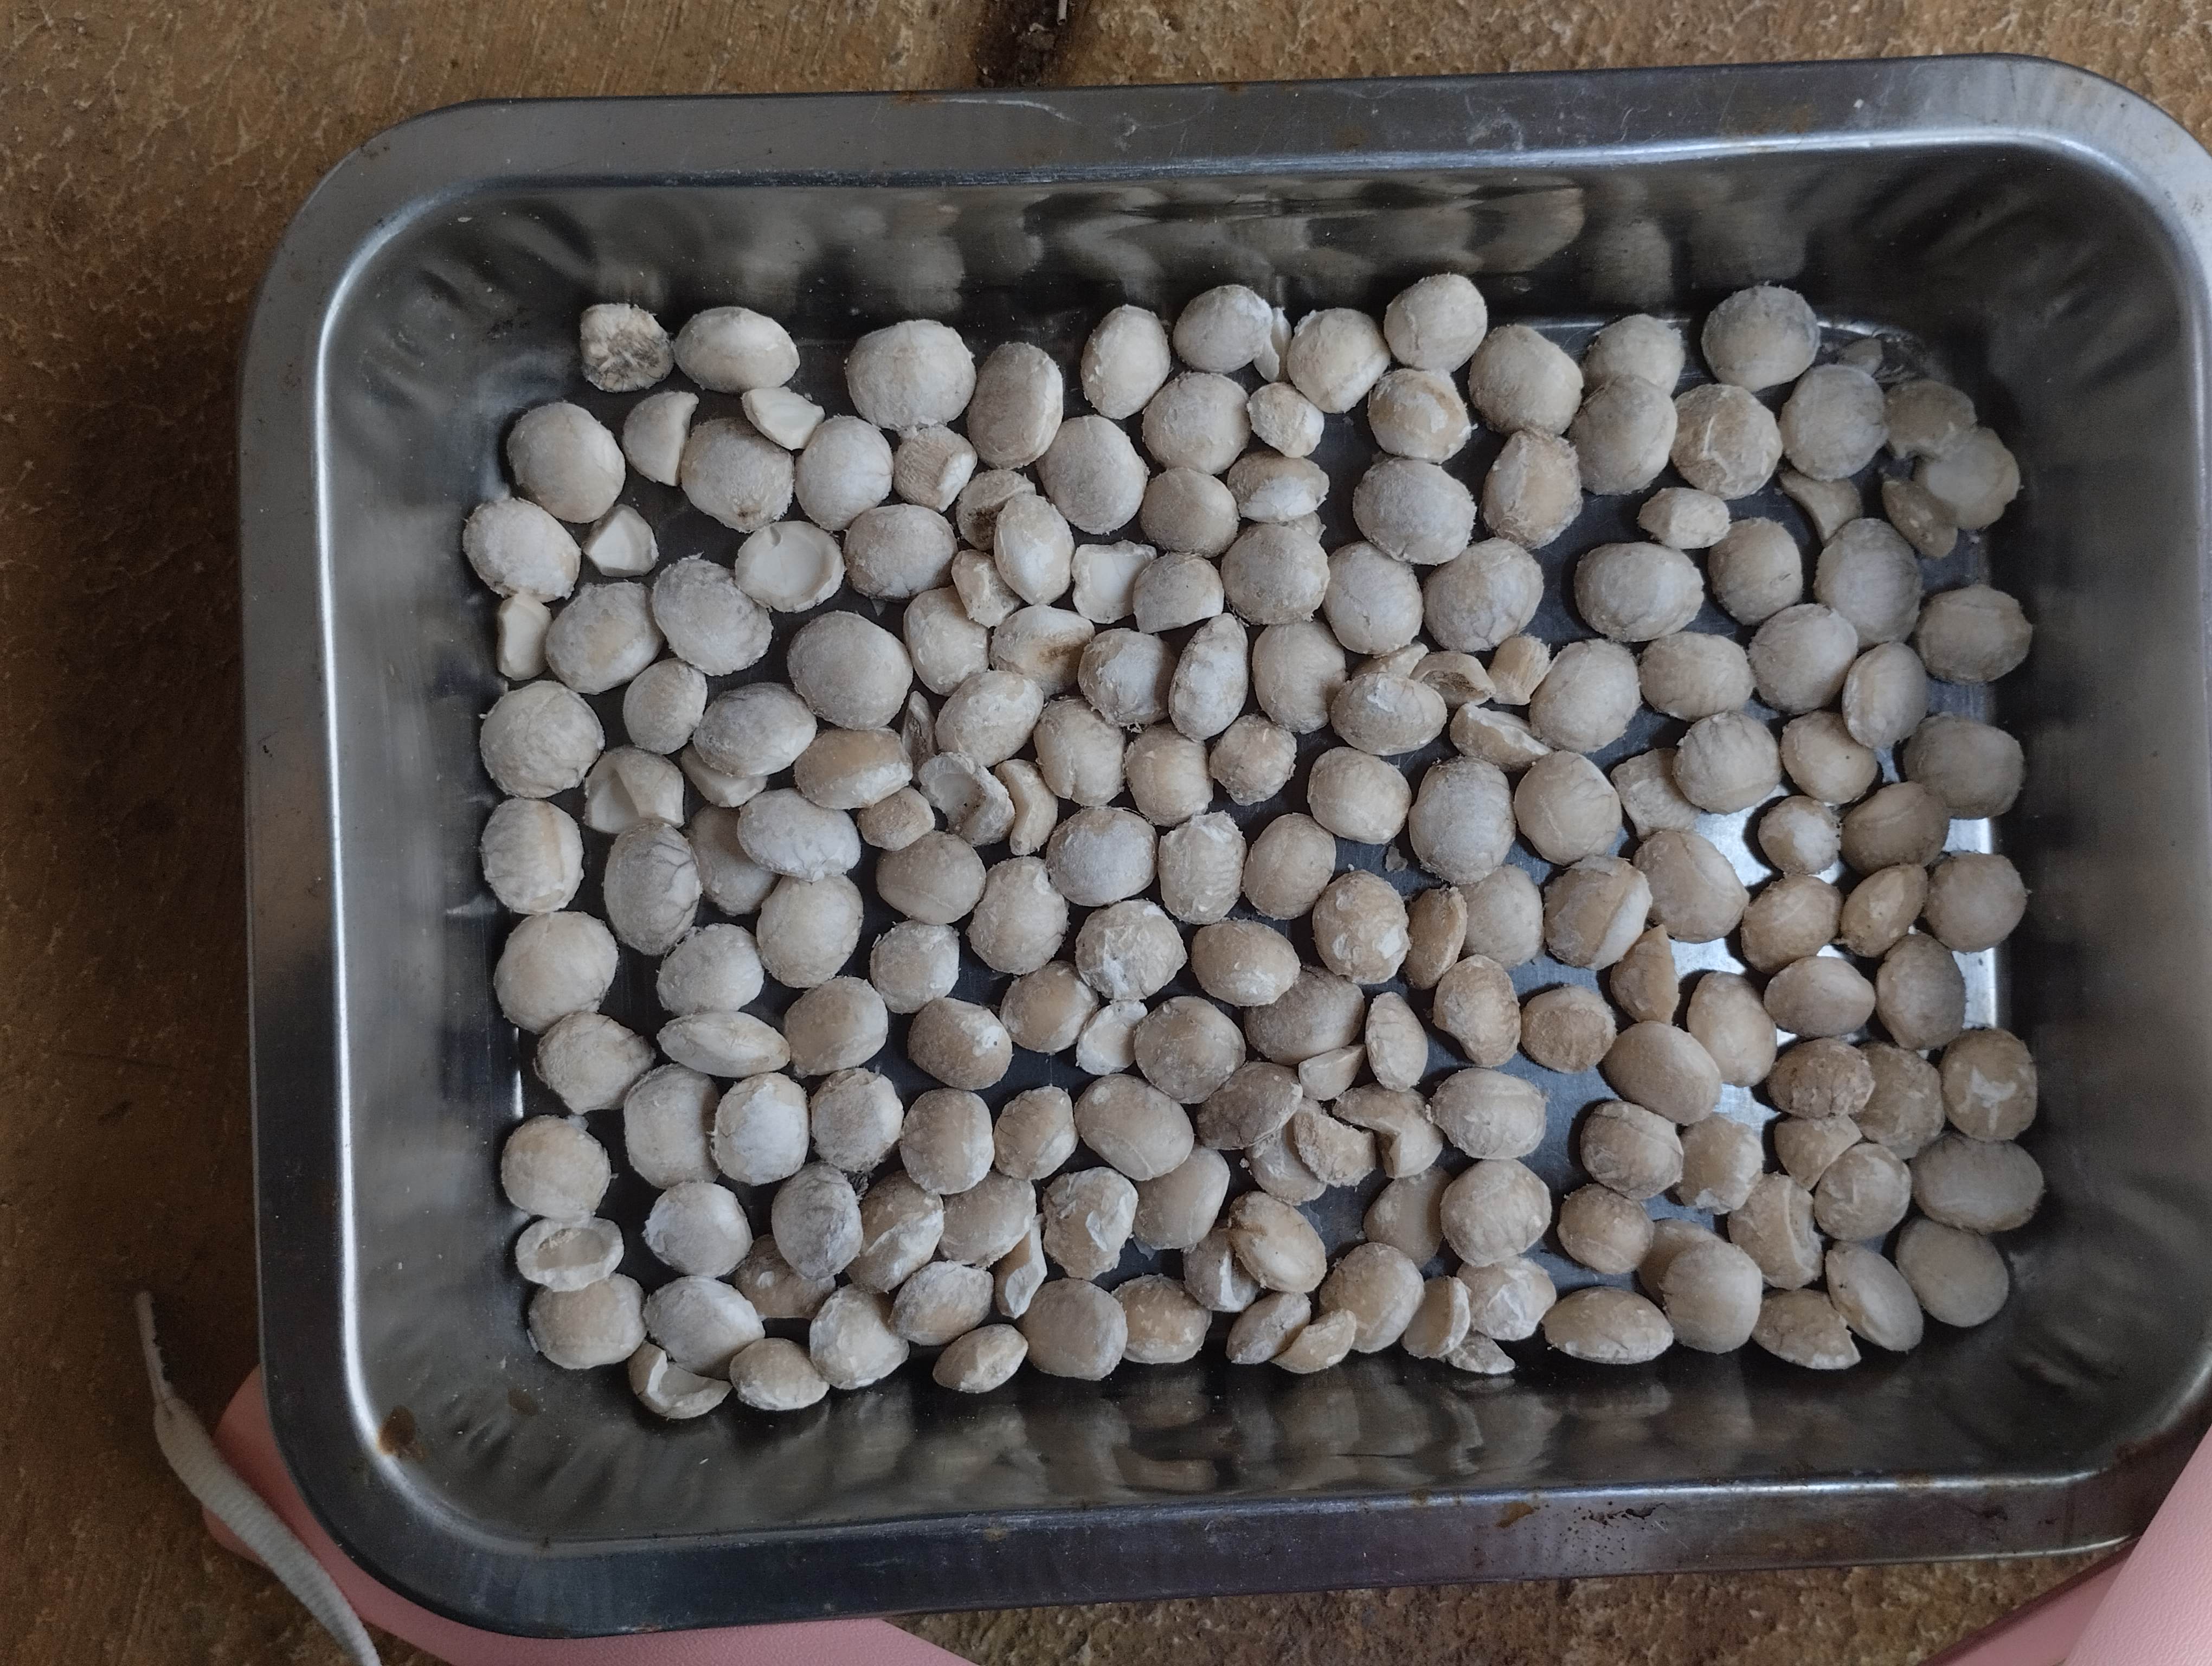
Label: bagus (good seed)